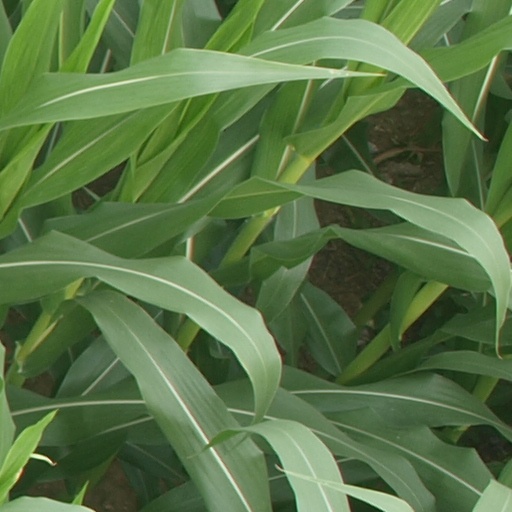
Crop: maize; corn